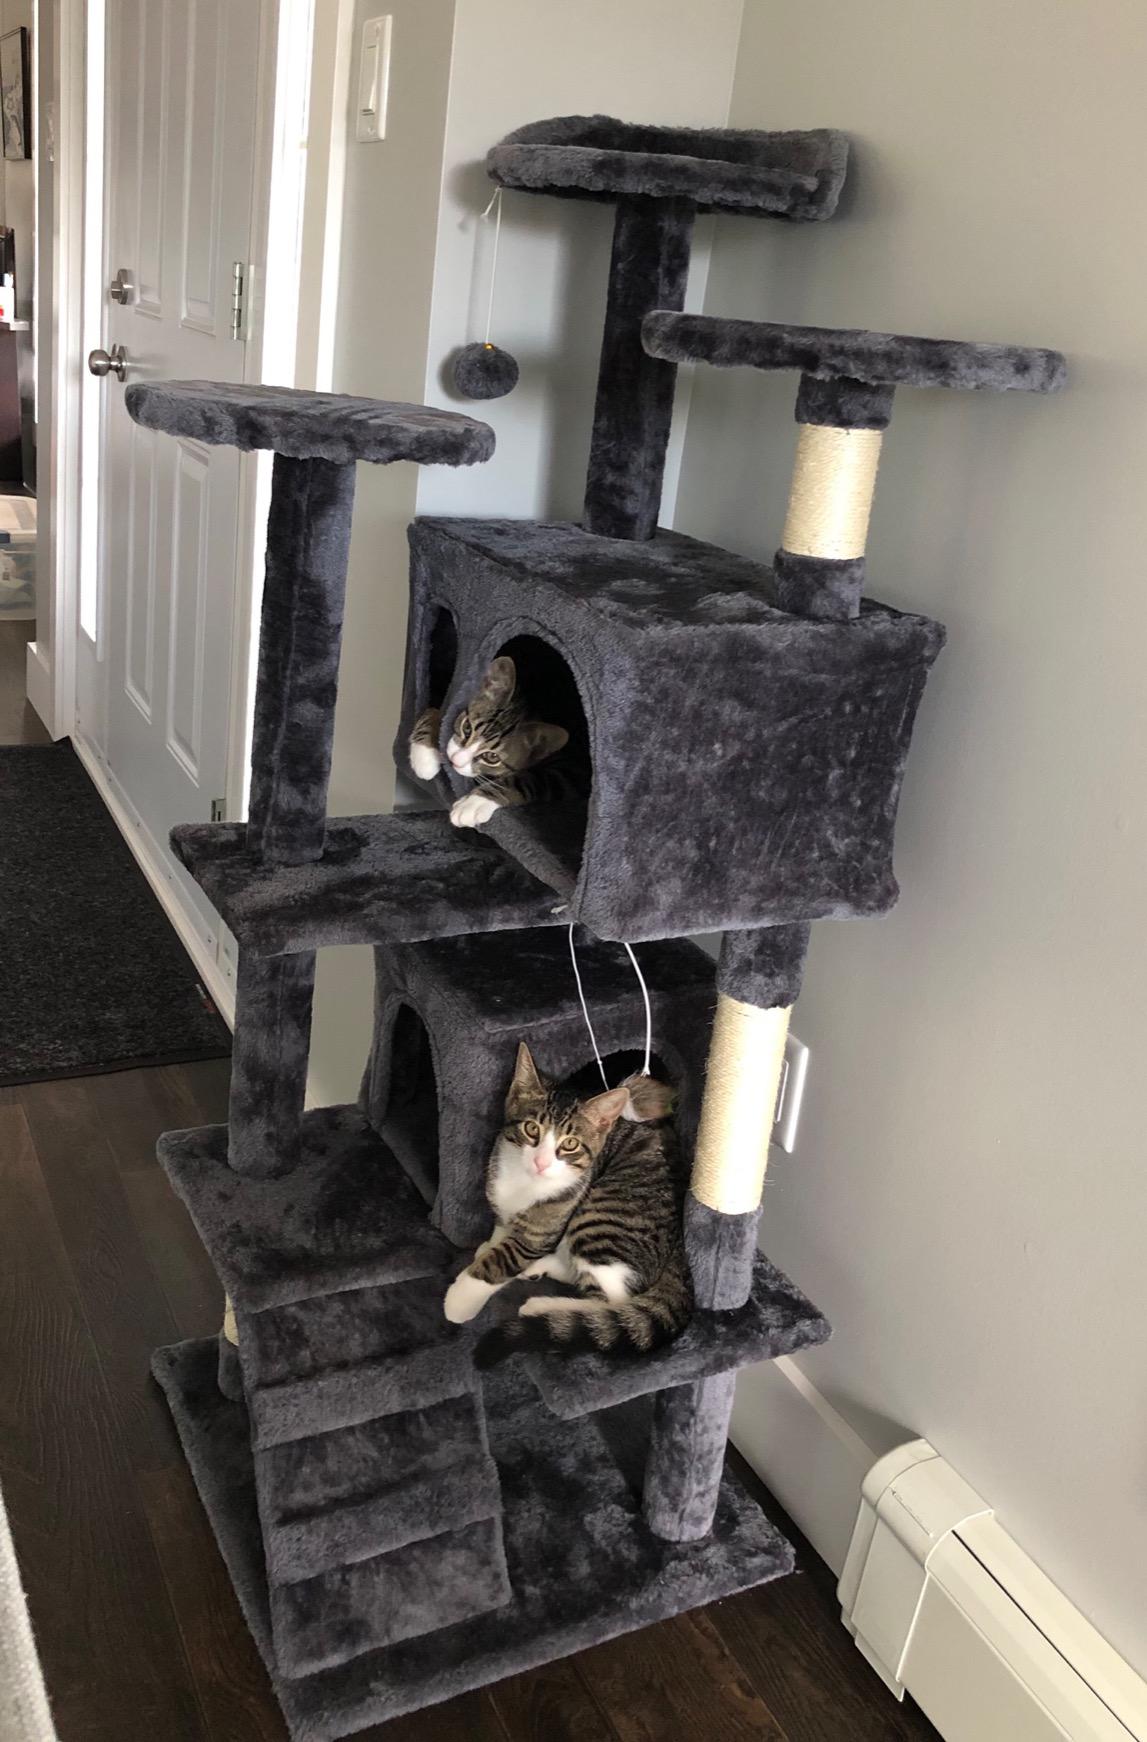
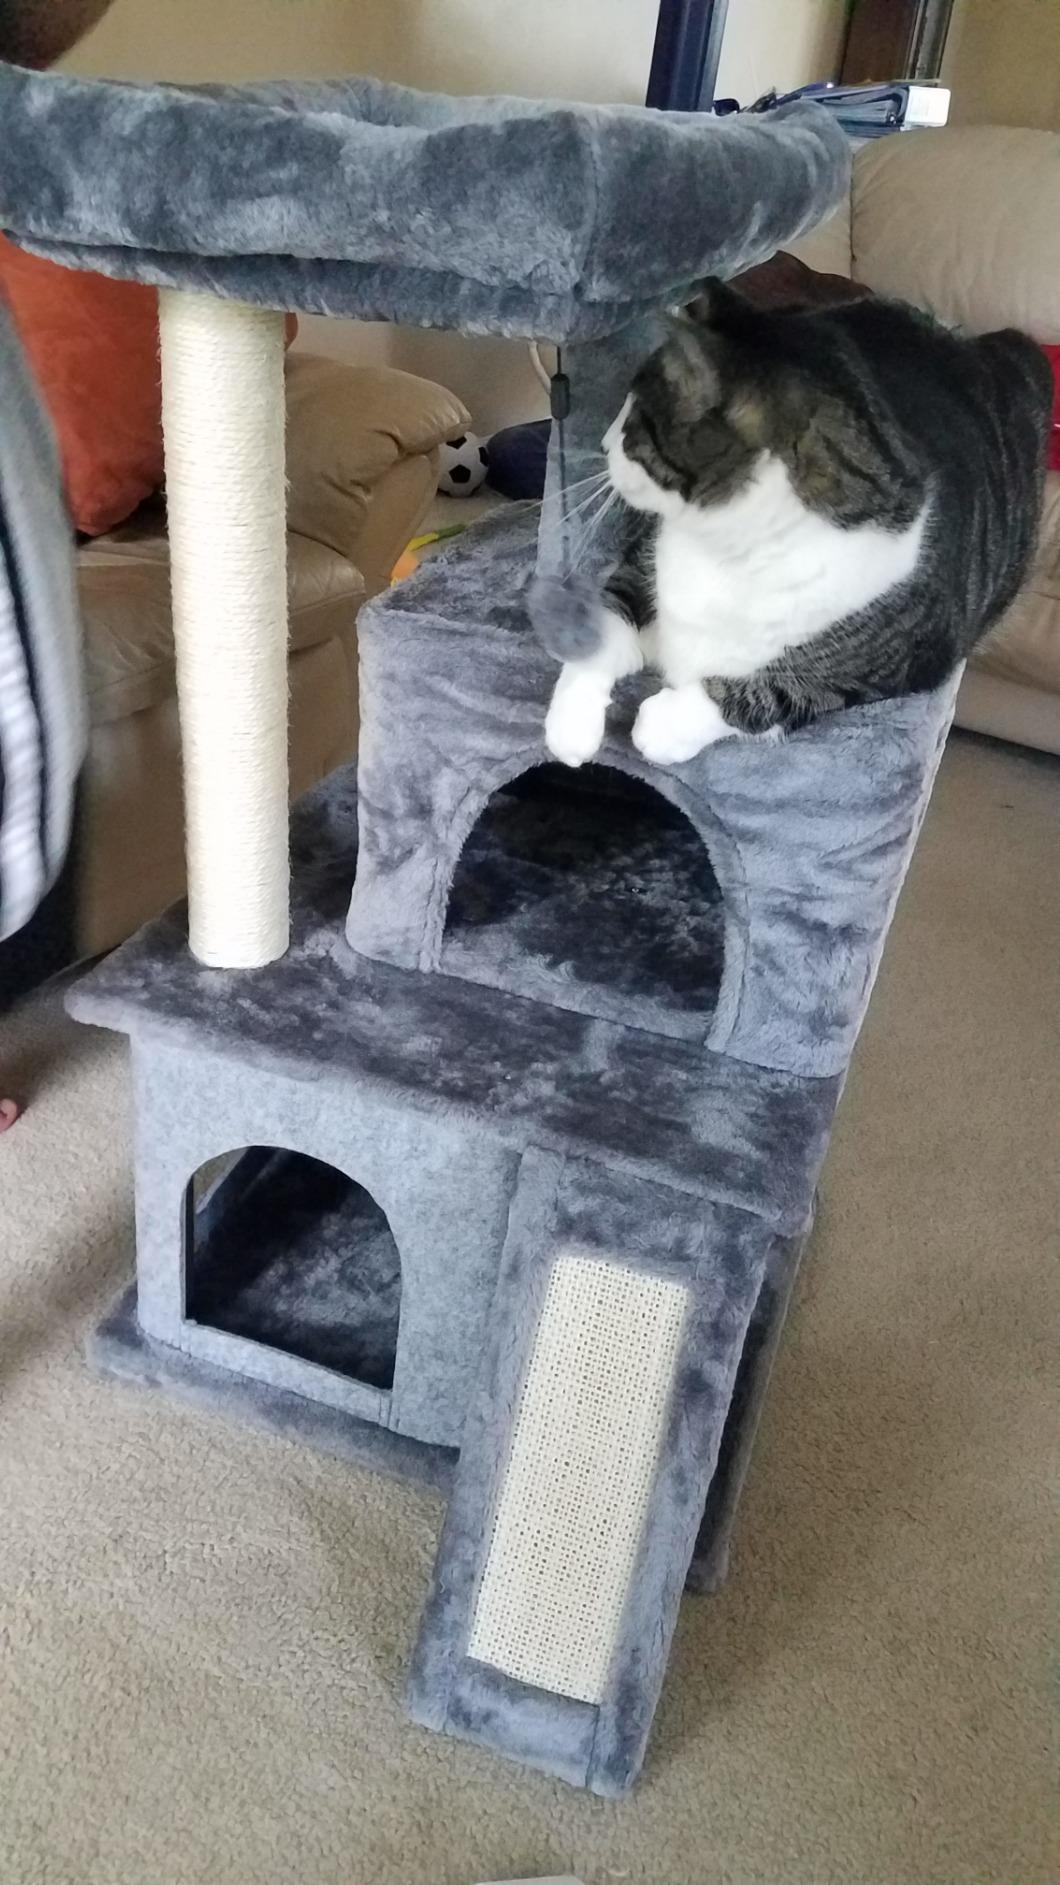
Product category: items_cat tree
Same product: no